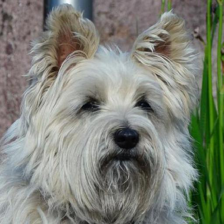
Label: animals